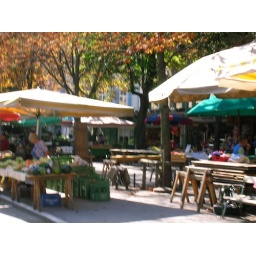
Local market in graz near my house